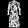
Label: Dress